Half Moon Bay State Beach

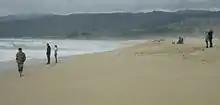
Beachgoers at Francis Beach

The Native American Ohlone people lived along the San Mateo County coast for many thousands of years, in small and scattered villages because of the limited availability of food. The native way of life rapidly changed during the late 18th century when the first Europeans arrived.